Julius von Mohl

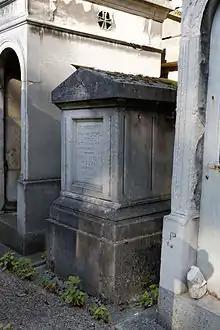
Grave at Père Lachaise Cemetery (56th division)

In 1826 he was charged by the French government with the preparation of an edition of the "Shahnameh (Livres des Rois)" ("Book of Kings" by Ferdowsi, the Persian epic poet), the first volume of which appeared in 1838, while the seventh and last was left unfinished at his death, being completed by Barbier de Meynard. His annual reports on Oriental science, presented to the society from 1840 to 1867, and collected after his death under the title "Vingt-sept ans d'histoire des études orientales" (Paris, 1879), are a history of the progress of Eastern learning during these years. Concerning the discoveries at Nineveh he wrote "Lettres de M. Botta sur les découvertes à Khorsabad" (1845). He also published anonymously, in conjunction with Justus Olshausen (1800–1882), "Fragments relatifs à la religion de Zoroastre" (Paris, 1829); "Confucii Chi-king sive liber carminum, ex latina P. Lacharmi interpretatione" (Stuttgart, 1830); and an edition of "Y-King, Antiquissimus Sinarum liber, ex interpretatione P. Regis" (Stuttgart, 1834–1839).